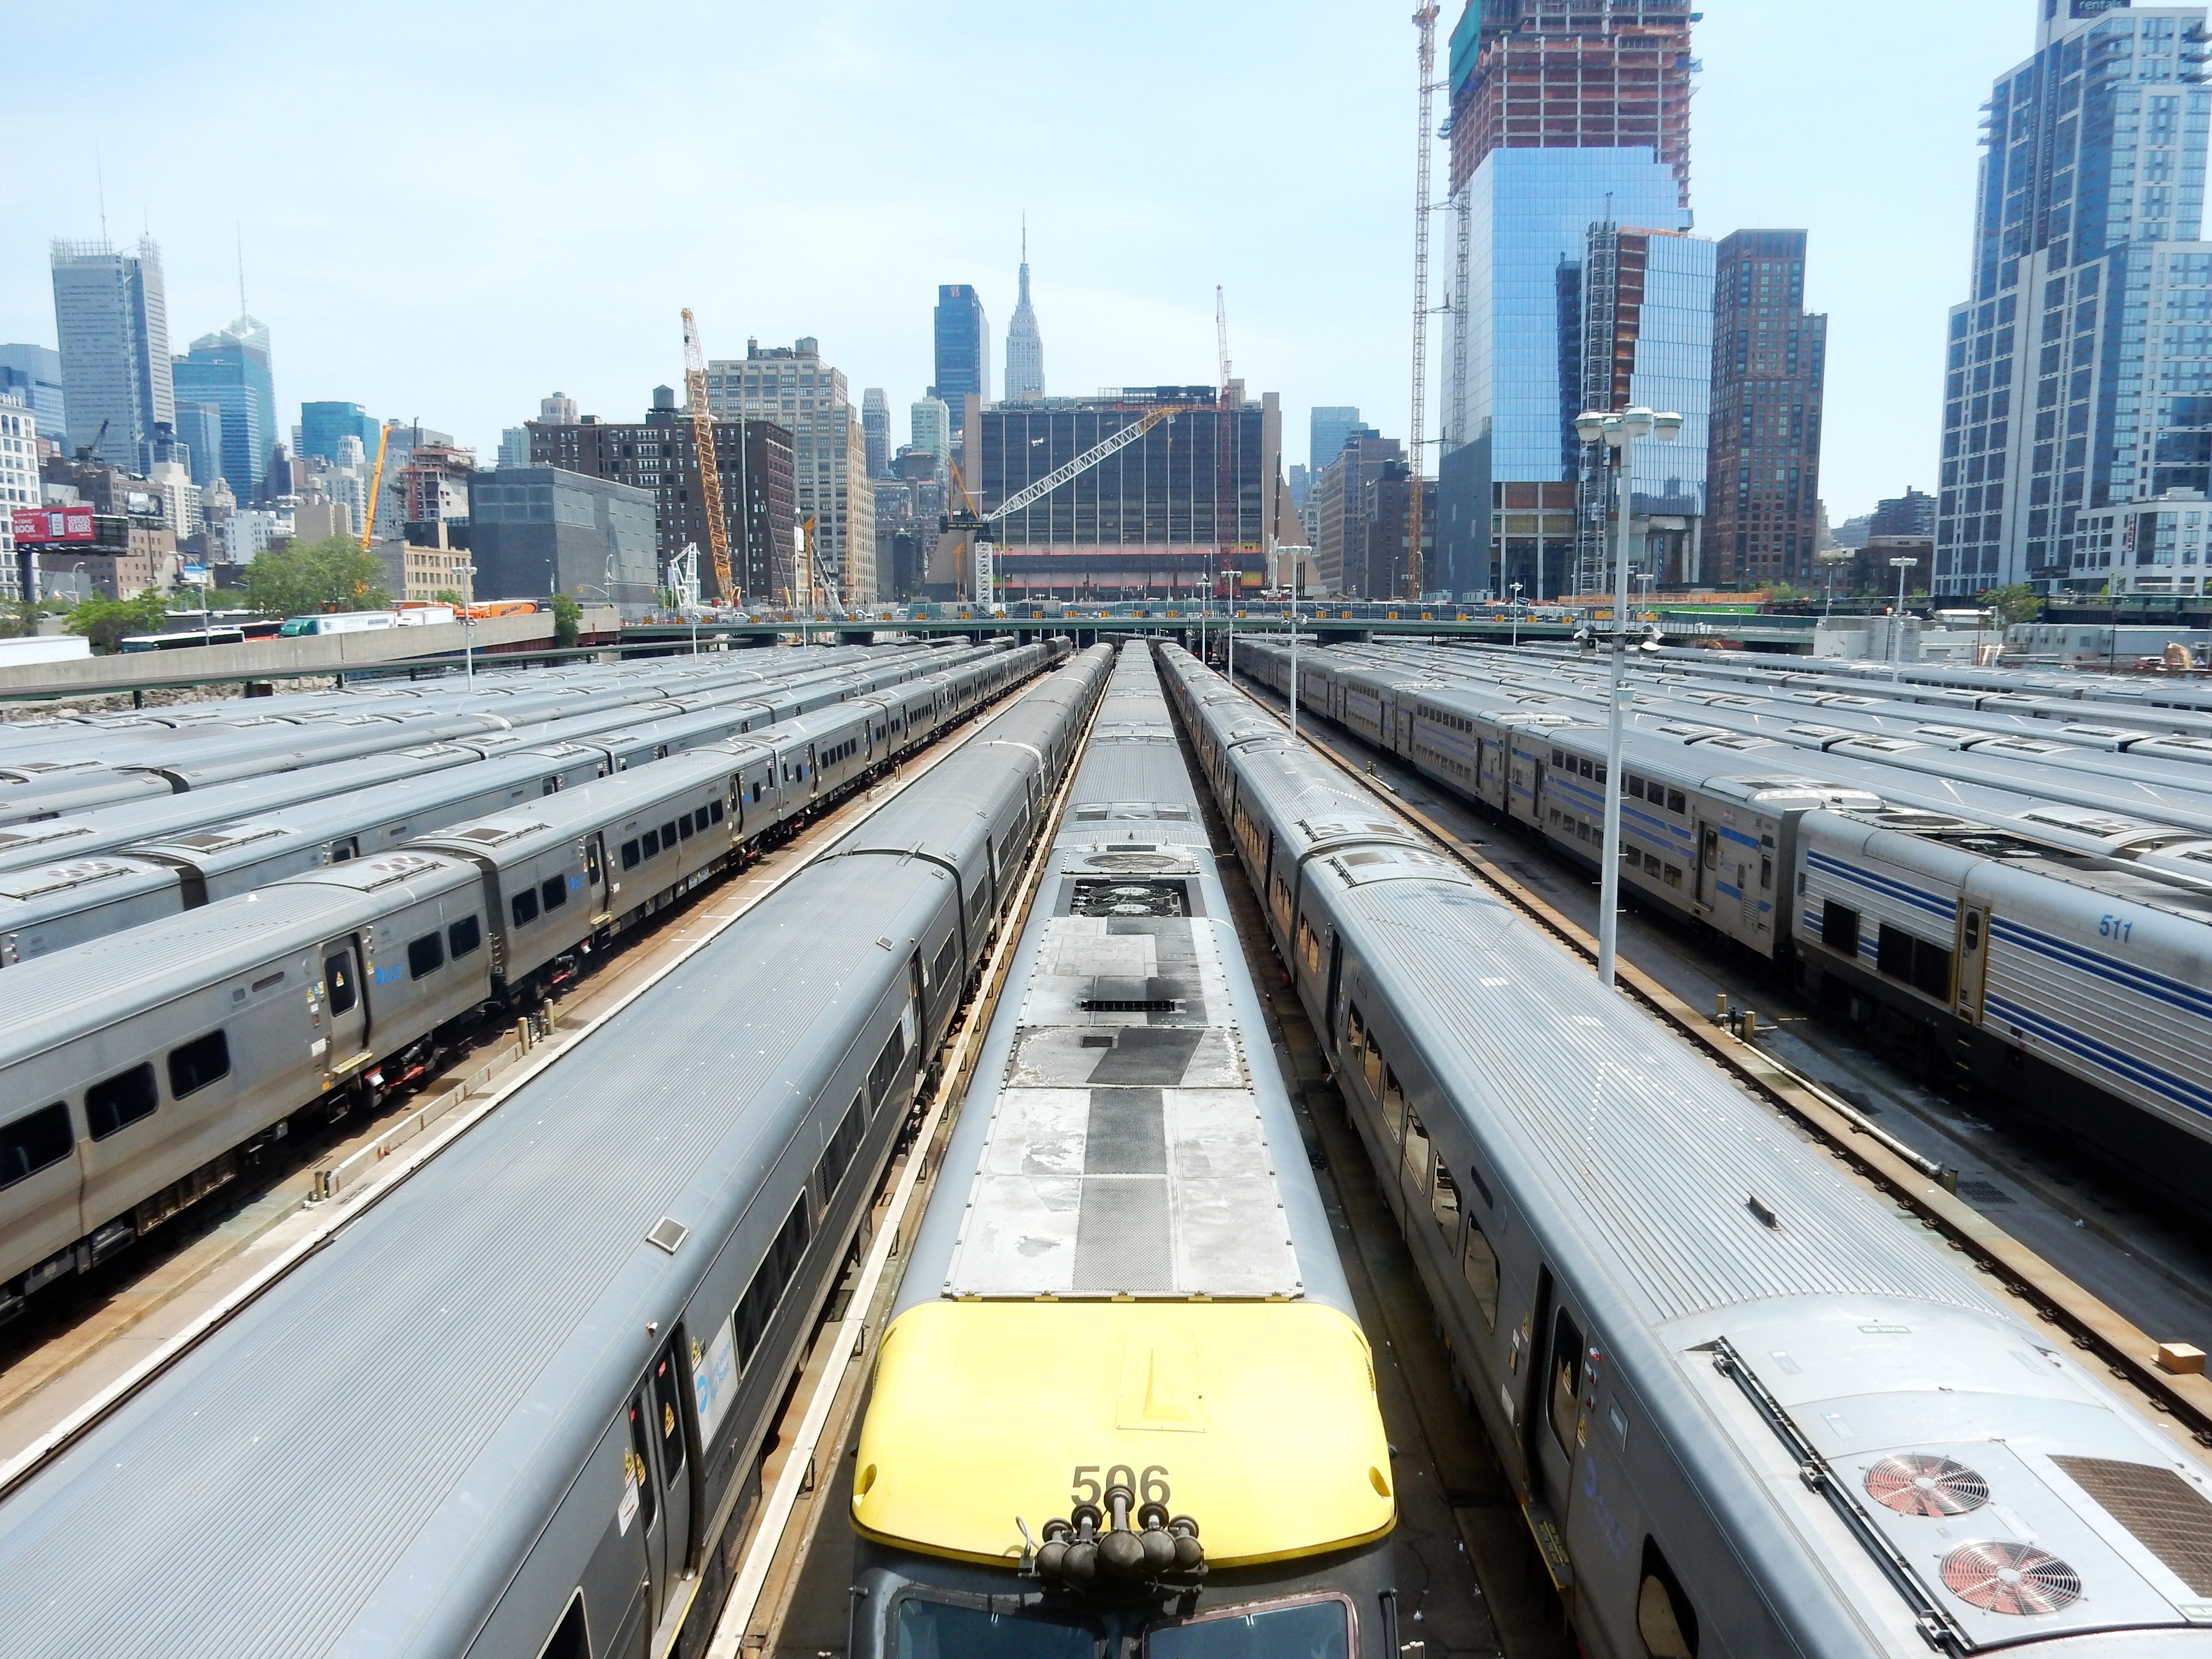
track, traffic, highway, city, skyscraper, train, overpass, cityscape, transport, vehicle, train station, lane, waterway, public transport, monorail, passenger, rail transport, rolling stock, metropolitan area